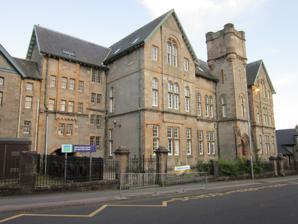
Building: Dunoon Primary School
Country: United Kingdom
Year built: 1901
Building in Scotland Dunoon Primary School The school in 2013 General information Location Hillfoot Street Town or city Dunoon , Argyll and Bute Country Scotland Coordinates 55°56′51″N 4°55′37″W / 55.947366°N 4.926926°W / 55.947366; -4.926926 Completed 1901 (124 years ago) ( 1901 ) Design and construction Architect(s) William Fraser Website Dunoon Primary School Dunoon Primary School is a school in Dunoon , Argyll and Bute , Scotland. It is located in a Category B listed building dating from 1901. The site was the original 1641 location of Dunoon Grammar School , now on Ardenslate Road. The building's architect was Lochgilphead native William Fraser , who was asked to design an extension to an earlier infants' school building (designed in 1880 by Robert Alexander Bryden and which burned down in 1958). 1907 additions were done by Boston, Menzies and Morton. The gymnasium wing was added by Robert Cameron in 1934. There is evidence of an episcopal seat at Dunoon from the latter part of the 15th century. No remains of the Bishop's Palace now exist, with the site now occupied by the playground of the school. Janitors House Janitors House is a single-storey attic cottage adjoining the school. See also List of listed buildings in Dunoon References